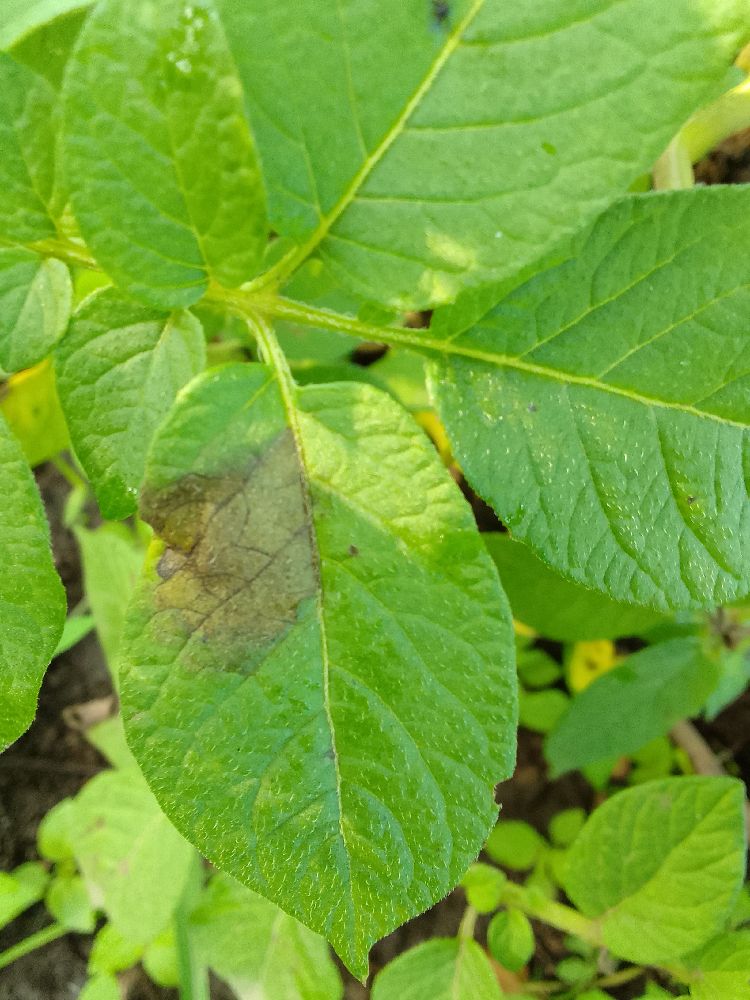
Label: Late blight